NGC 1003

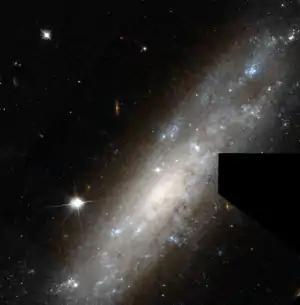
NGC 1003 from the Hubble Space Telescope

NGC 1003 is a spiral galaxy at the western edge of the Perseus constellation. It is located at a distance of about 36 million light years from the Milky Way and is receding with a heliocentric radial velocity of . This galaxy was discovered by the Anglo-German astronomer William Herschel on October 6, 1784, who described it as "pretty faint, large, extended 90°±, much brighter middle, mottled but not resolved". It is a member of the NGC 1023 group of galaxies.